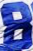
Number: 8